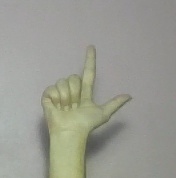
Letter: laam